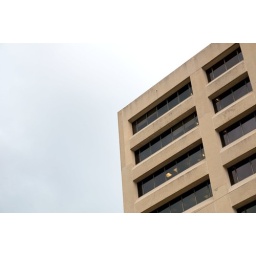
An office building in Kenner.